Osborne 1

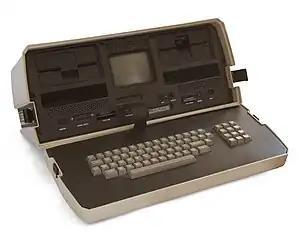

The Osborne 1 is the first commercially successful portable computer, released on April 3, 1981 by Osborne Computer Corporation. It weighs , cost US$1,795, and runs the CP/M 2.2 operating system. It is powered from a wall socket, as it has no on-board battery, but it is still classed as a portable device since it can be hand-carried when the keyboard is closed.